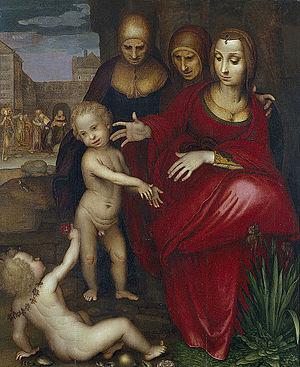
Fernando ou Hernando Yáñez de la Almedina est un peintre espagnol, né à Almedina probablement vers 1475 et mort à Almedina en 1537. Il a été actif entre 1506 et 1531.